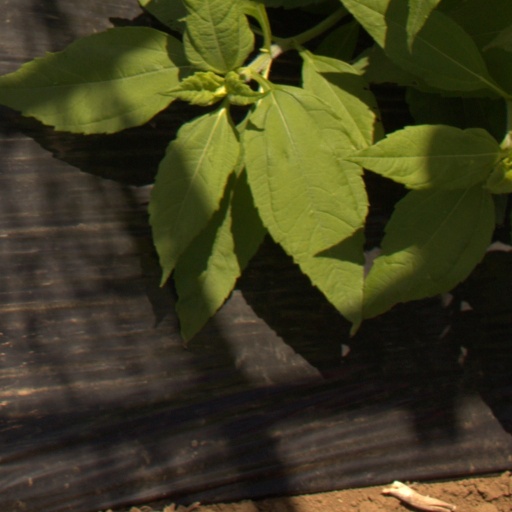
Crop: Jerusalem artichoke